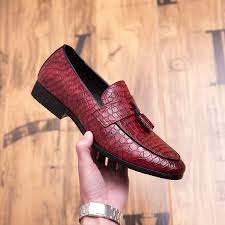
Label: Boat